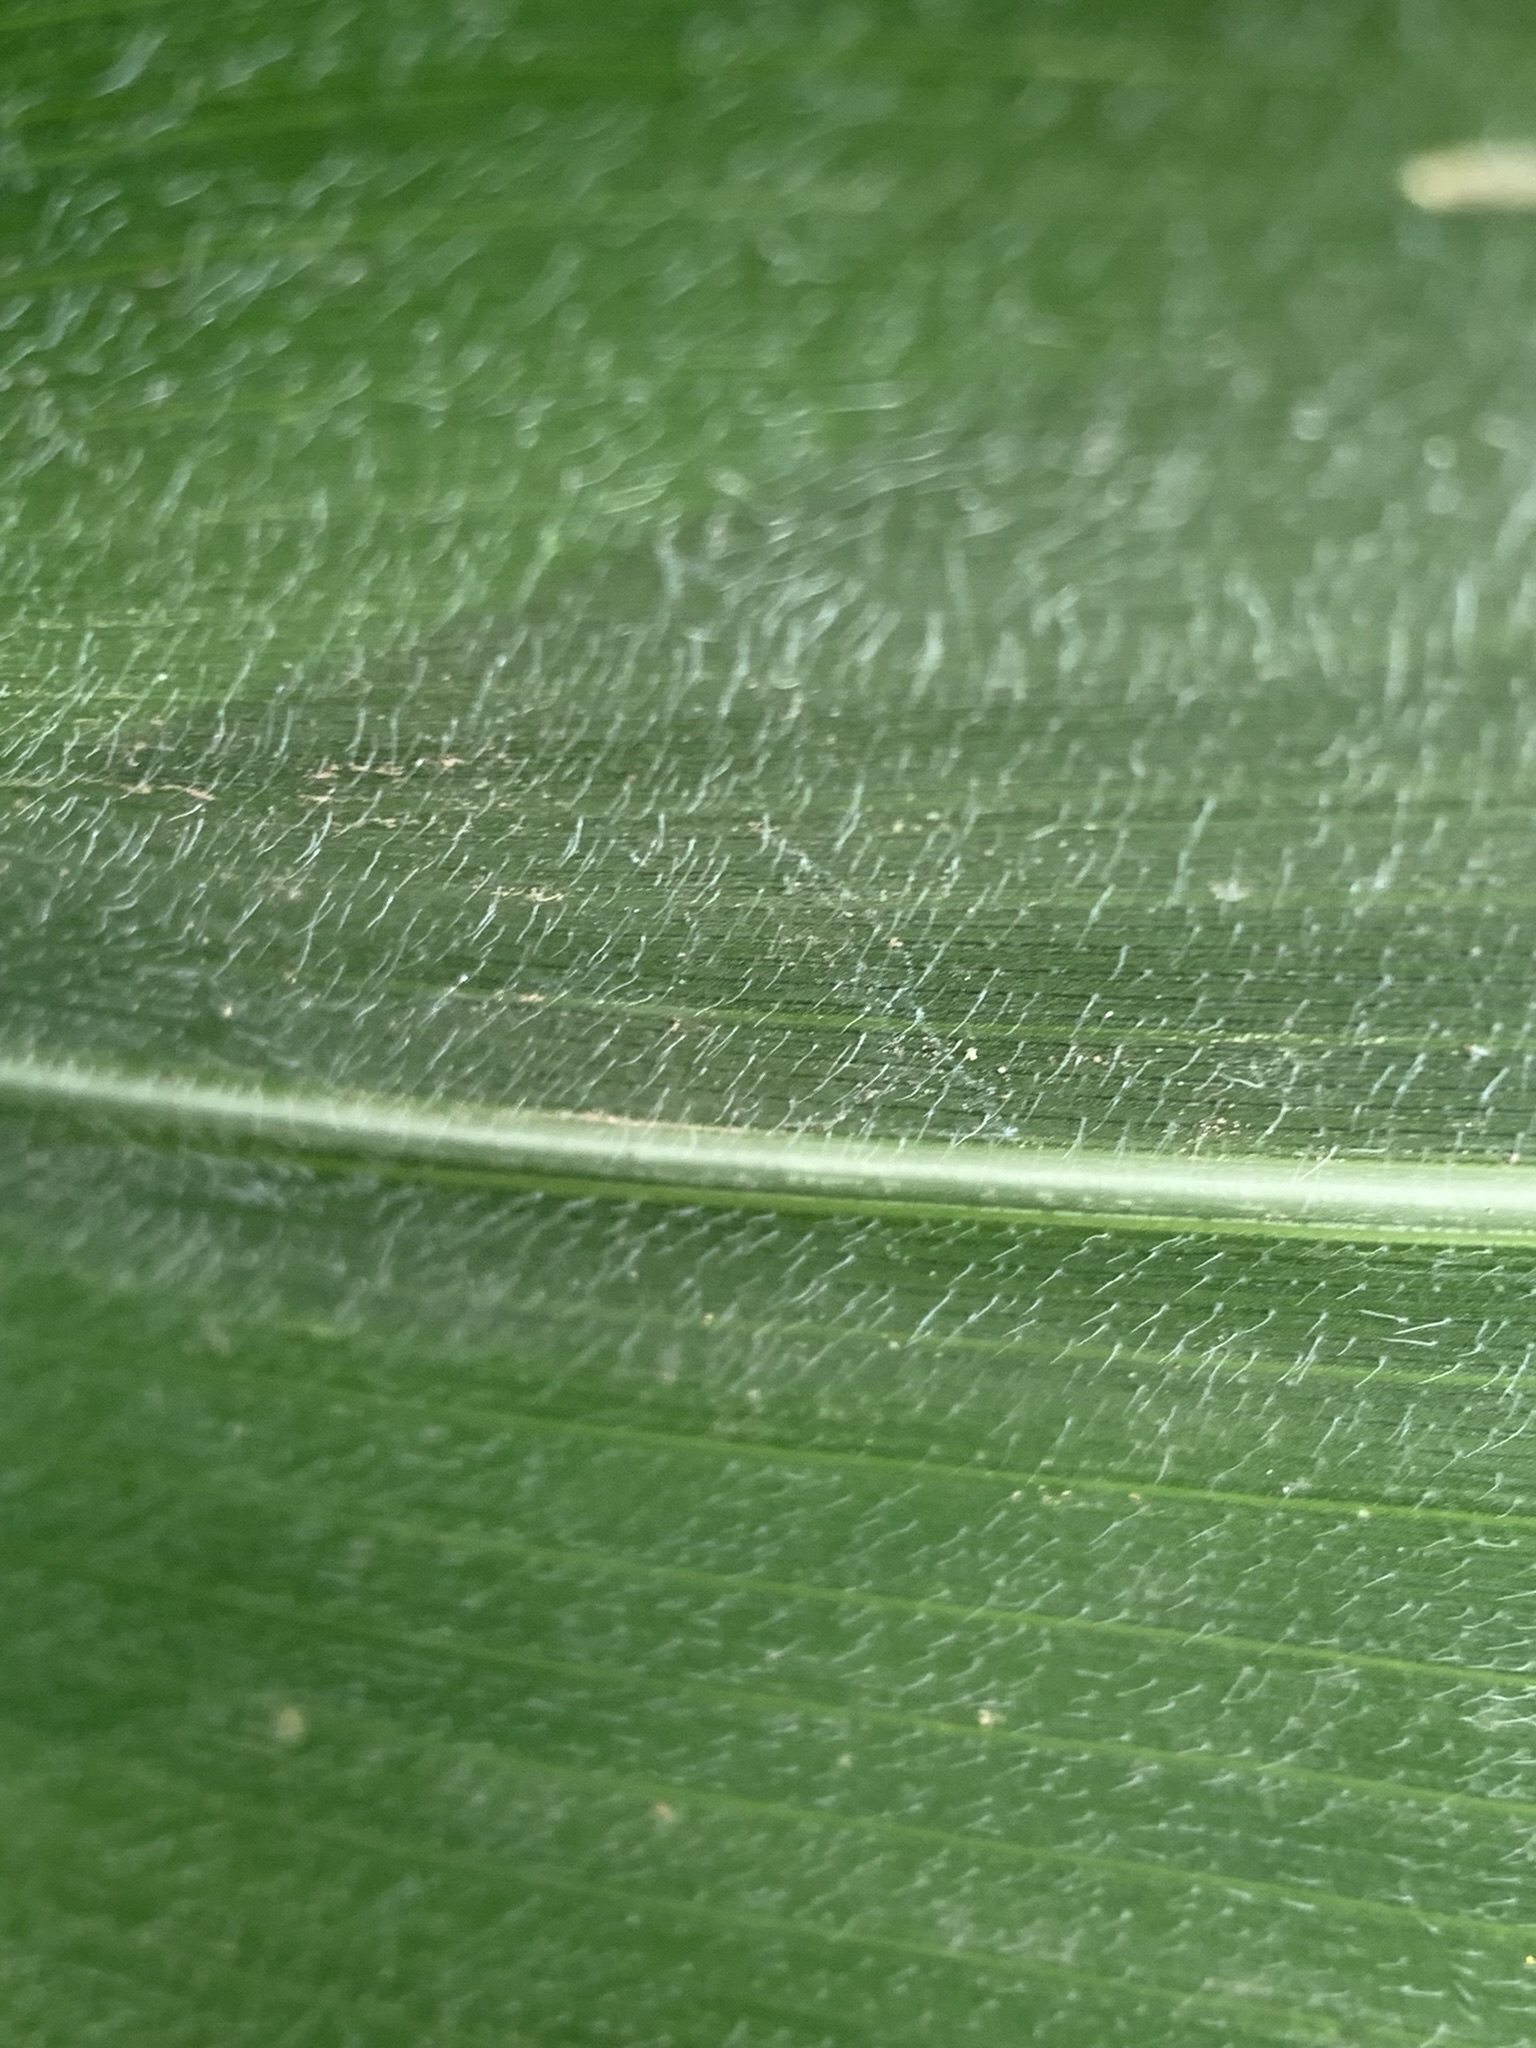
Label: Healthy